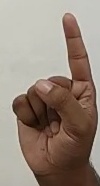
ASL sign: 1